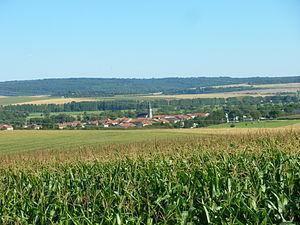
Bannoncourt , vue des hauteurs de la commune
Bannoncourt est une commune française située dans le département de la Meuse, en région Grand Est. Elle fait partie de la communauté de communes du Sammiellois qui regroupe 19 communes.